James Barber House

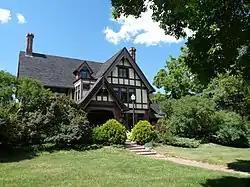
James Barber House

The James Barber House is located in Eau Claire, Wisconsin.